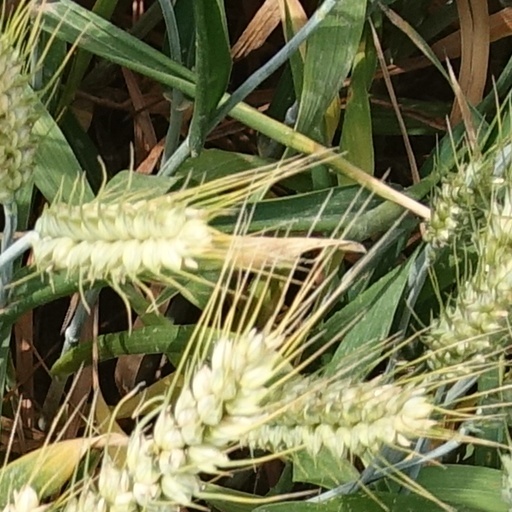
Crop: wheat